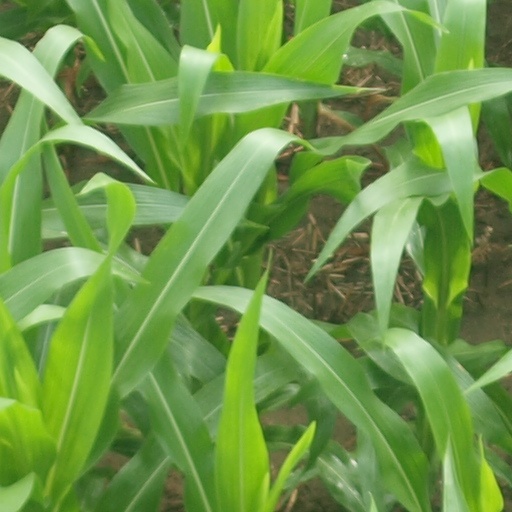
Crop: maize; corn